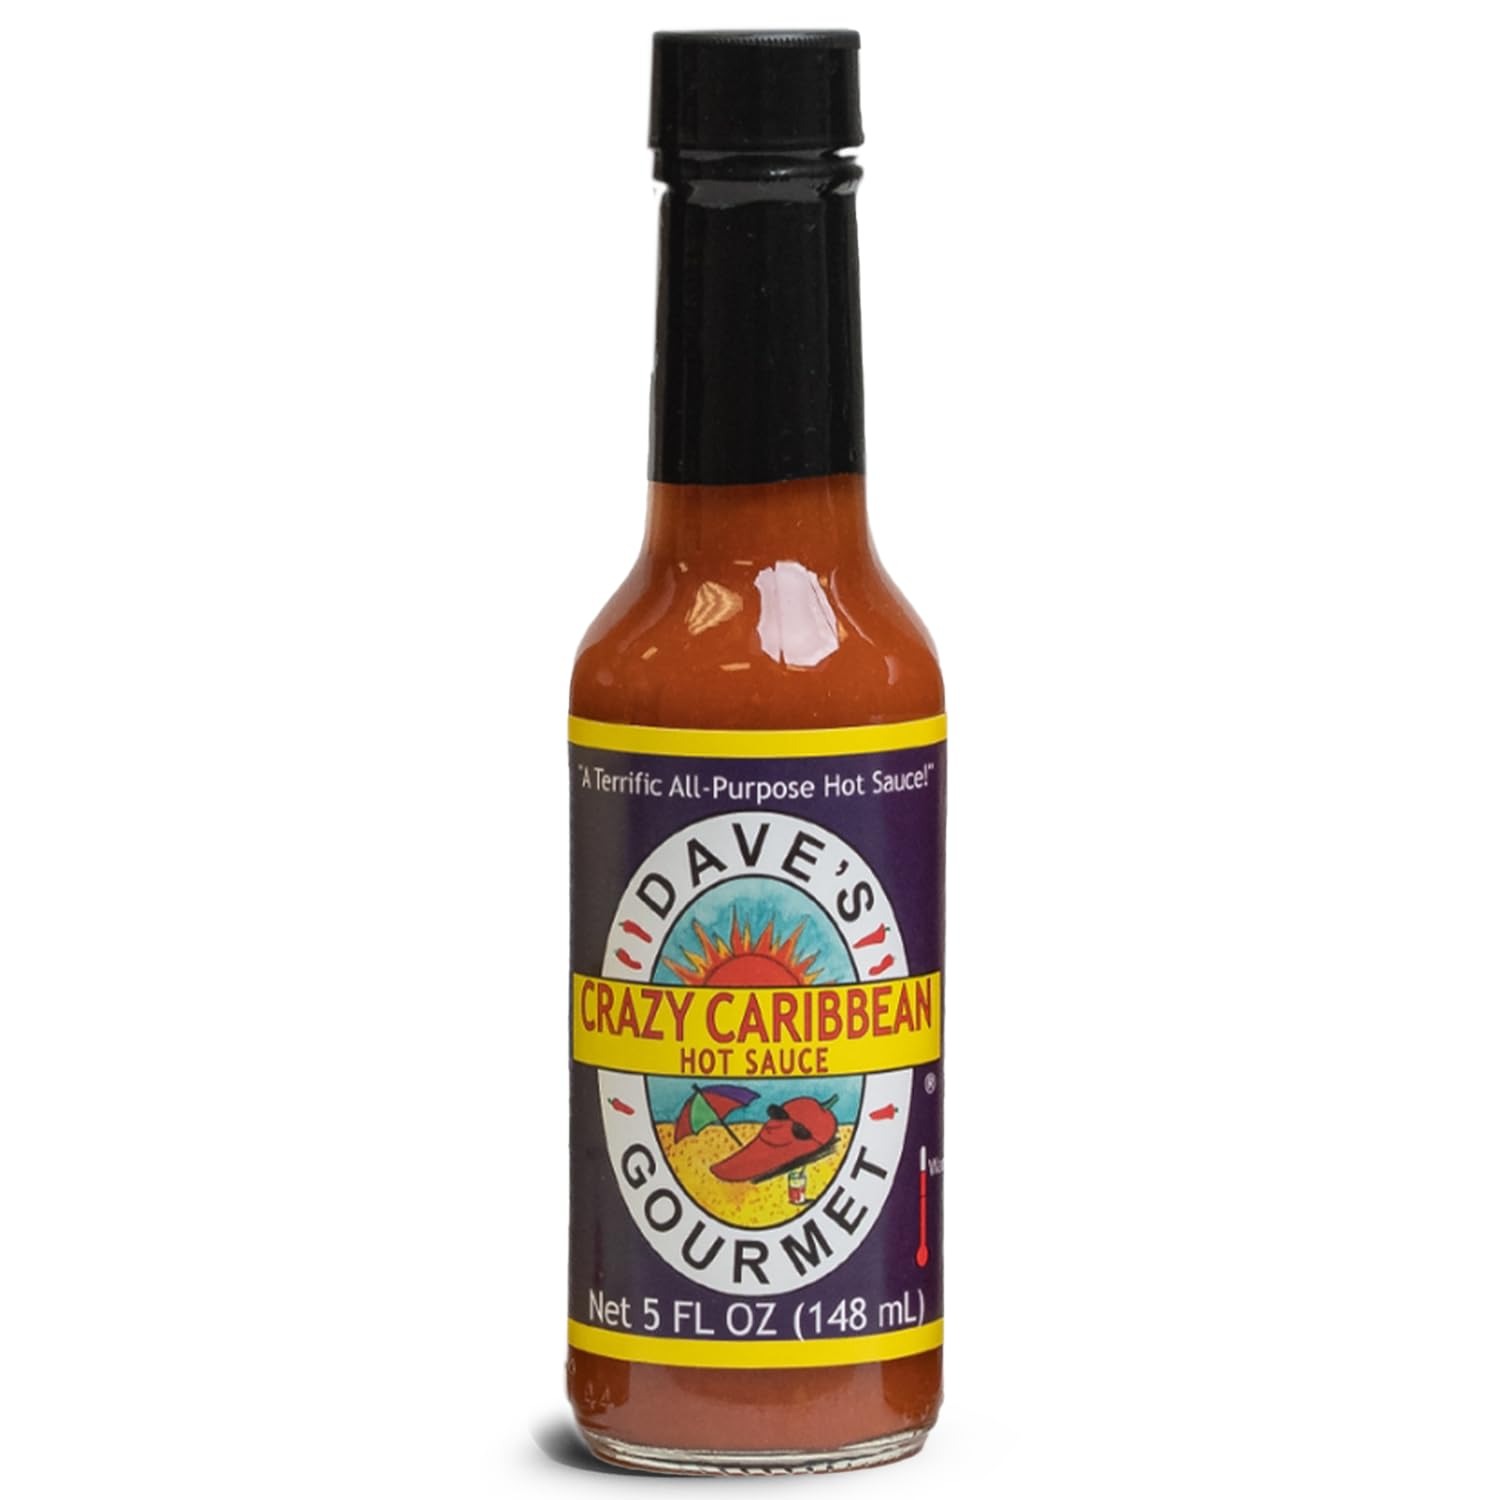
Item Name: Dave's Gourmet Crazy Caribbean Hot Sauce, 5 Ounce
Bullet Point 1: Hot Sauce: Caribbean red peppers, fresh lime juice, and garlic blend to make this bright and peppery-hot complement; The heat level for Crazy Caribbean is pretty warm to very warm
Bullet Point 2: Try It On Everything: Our hot sauces can add fiery flavor and zest to any dish; Makes a great complement to barbecue, soups, sandwiches, pizza, tacos, burgers, burritos, chicken wings, and much more
Bullet Point 3: Innovative and Authentic Flavor: Explore a delicious variety of habanero hot sauce, poblano hot sauce, jalapeno sauce, Mexican hot sauce, hot chili sauce, the hottest hot sauce, and hot sauce variety packs
Bullet Point 4: Finest ingredients: Our hot sauces are low in fat, gluten free, and made with no preservatives, artificial colors or flavors; Featuring the finest chile peppers, from jalapeño and habanero to cayenne and ghost
Bullet Point 5: Dave's Gourmet: We're passionate about bringing you delicious and distinctive sauces, seasonings, snacks, and specialty foods; Explore our line of pasta sauces, overnight oats, peppers, and hot sauces
Value: 5.0
Unit: Ounce

Price: 15.95